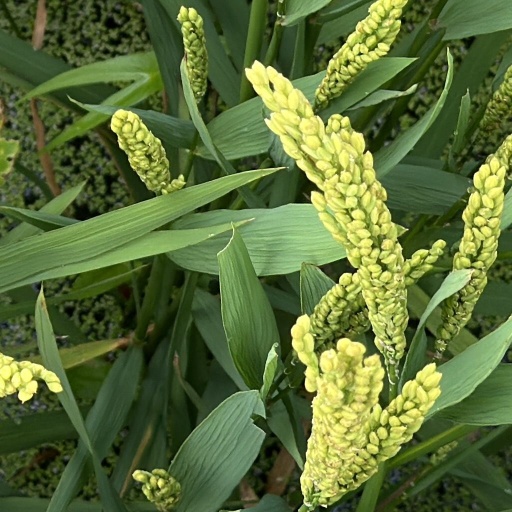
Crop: rice